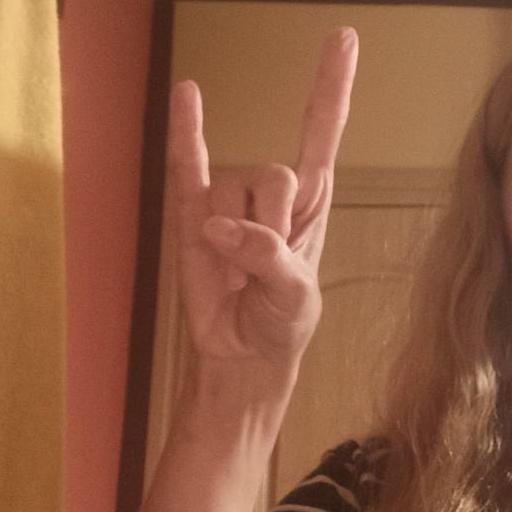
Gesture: rock